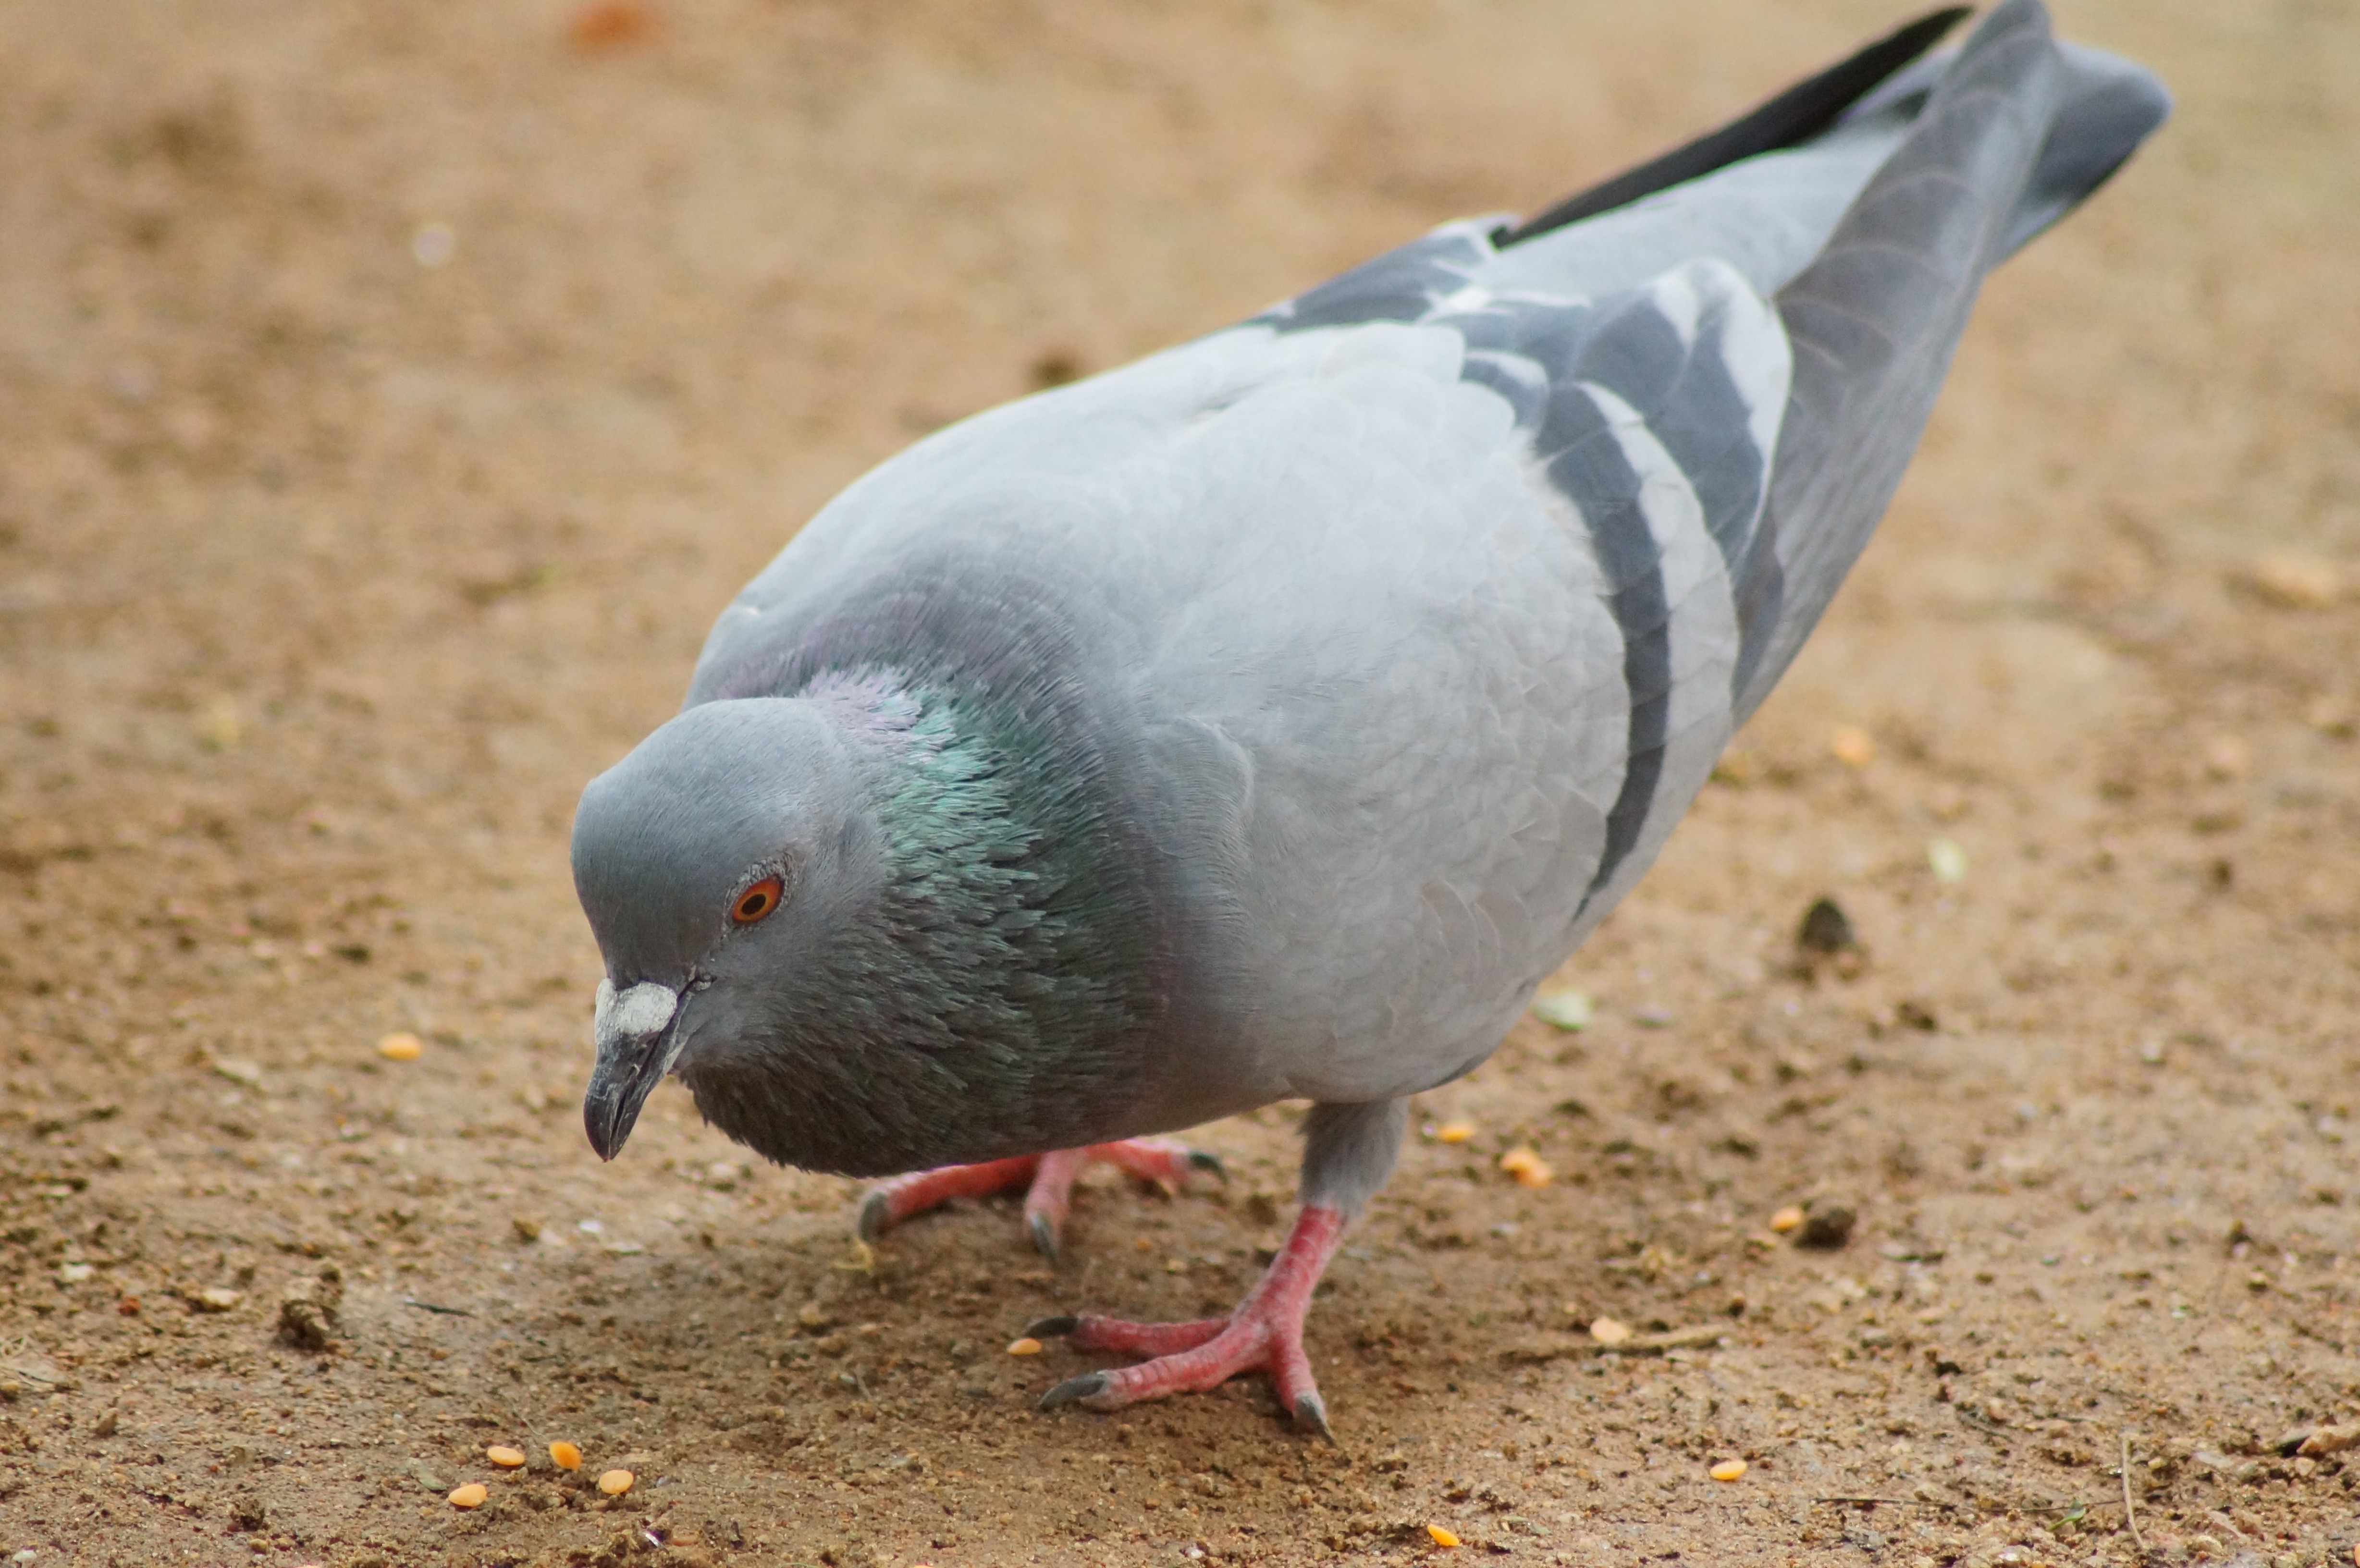
nature, bird, alone, fly, female, wildlife, live, beak, feather, fauna, close up, birds, feeding, pigeons, pigeon, one, dove, vertebrate, parakeet, alive, pigeons and doves, stock dove, common pet parakeet